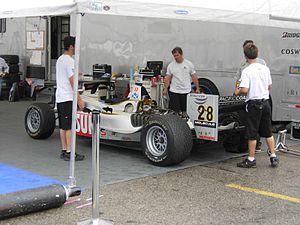
Ryan Dalziel, né le 12 avril 1982 à Glasgow, est un pilote automobile écossais engagé en American Le Mans Series et Rolex Sports Car Series.